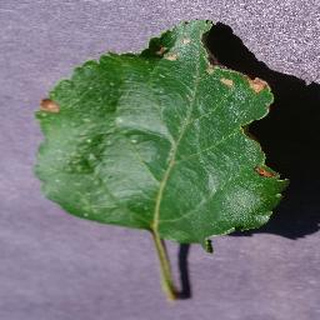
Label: apple_black_rot